Mannan Magal (TV series)

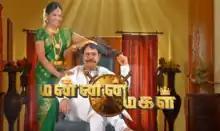

Mannan Magal is an Indian Tamil-language thriller soap opera aired on Jaya TV. The show premiered on 17 February 2014 and aired Monday through Friday at 8:30 pm IST. A new show named Akka replaced this show at 8:30PM and pushed this serial to 9:30PM IST instead since 15 September 2014. The show stars Madhumitha, Chitra, Sarath Babu and Yuvarani. The show was ended on 17 February 2015 and with 253 episodes.